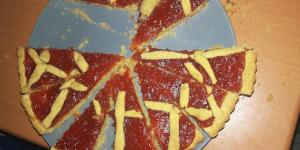
pasta frola crocante